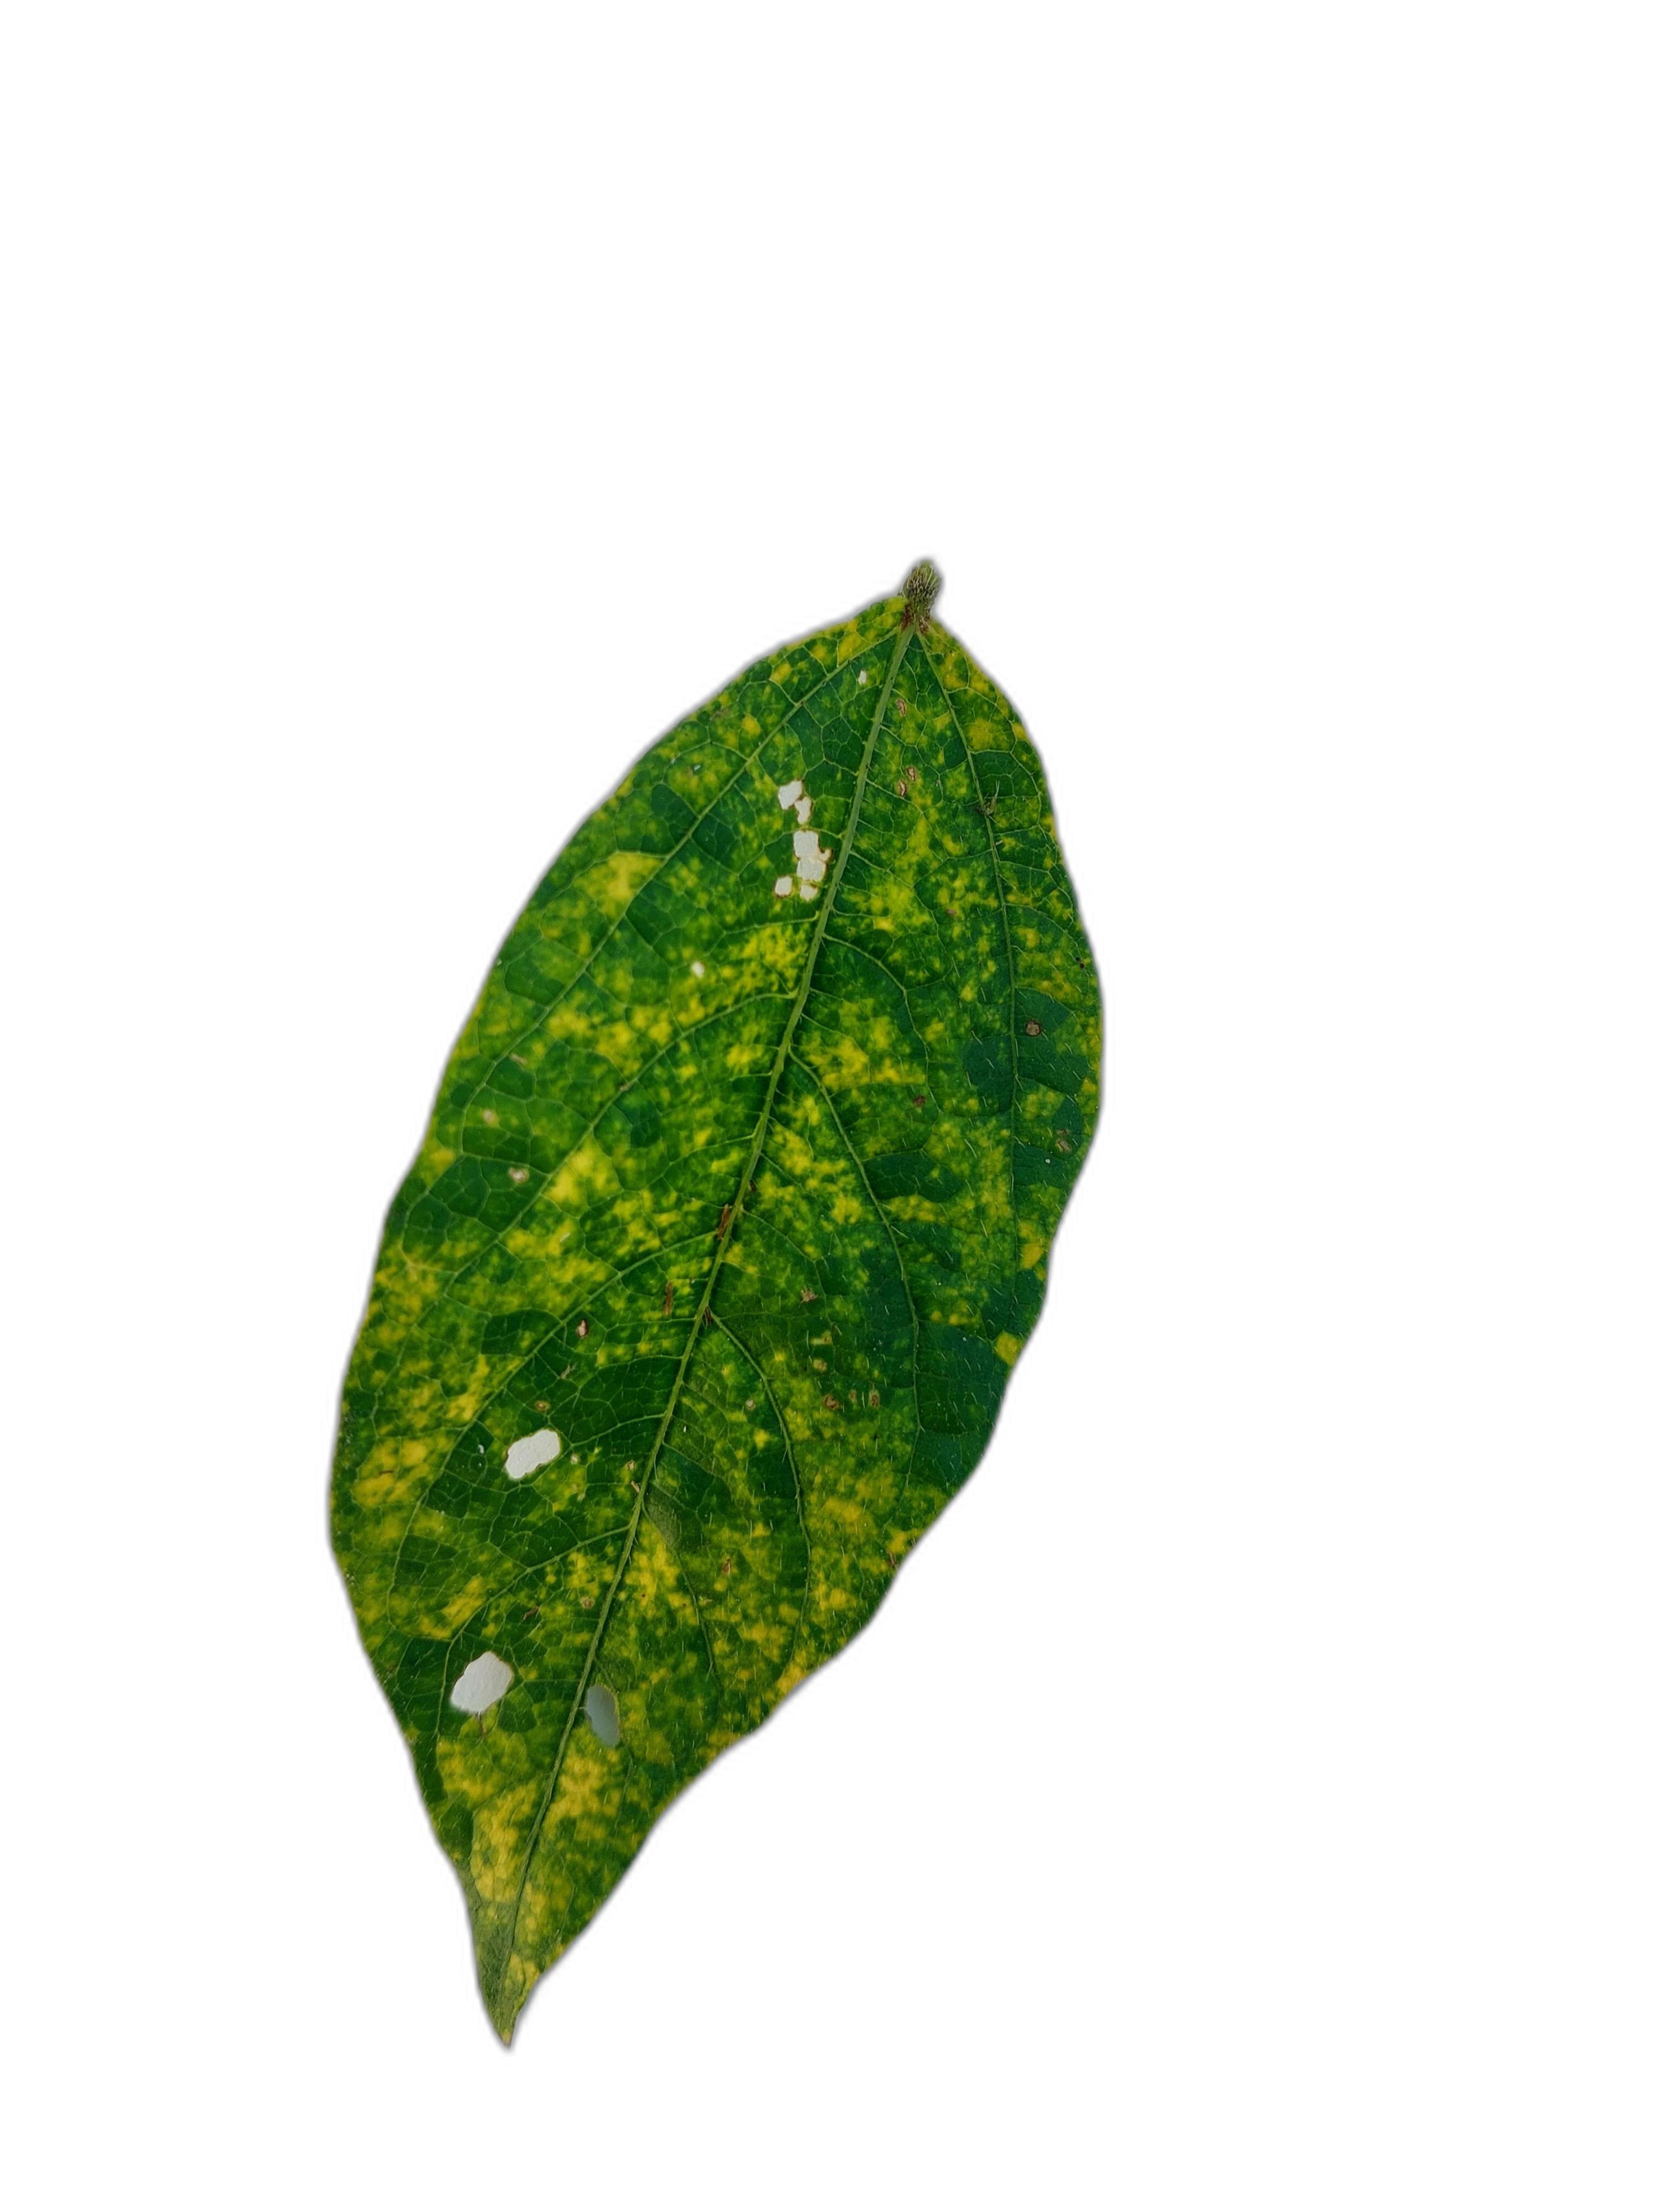
Label: Yellow Mosaic